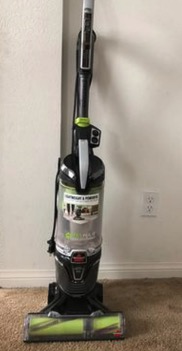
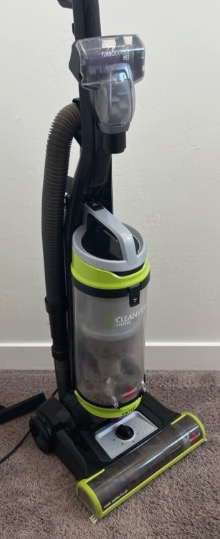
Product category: items_vacuum
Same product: no